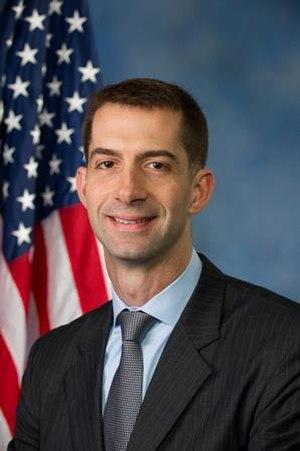
Depuis son admission à l'Union, le 15 juin 1836, l'État de l'Arkansas élit deux sénateurs, membres du Sénat fédéral.